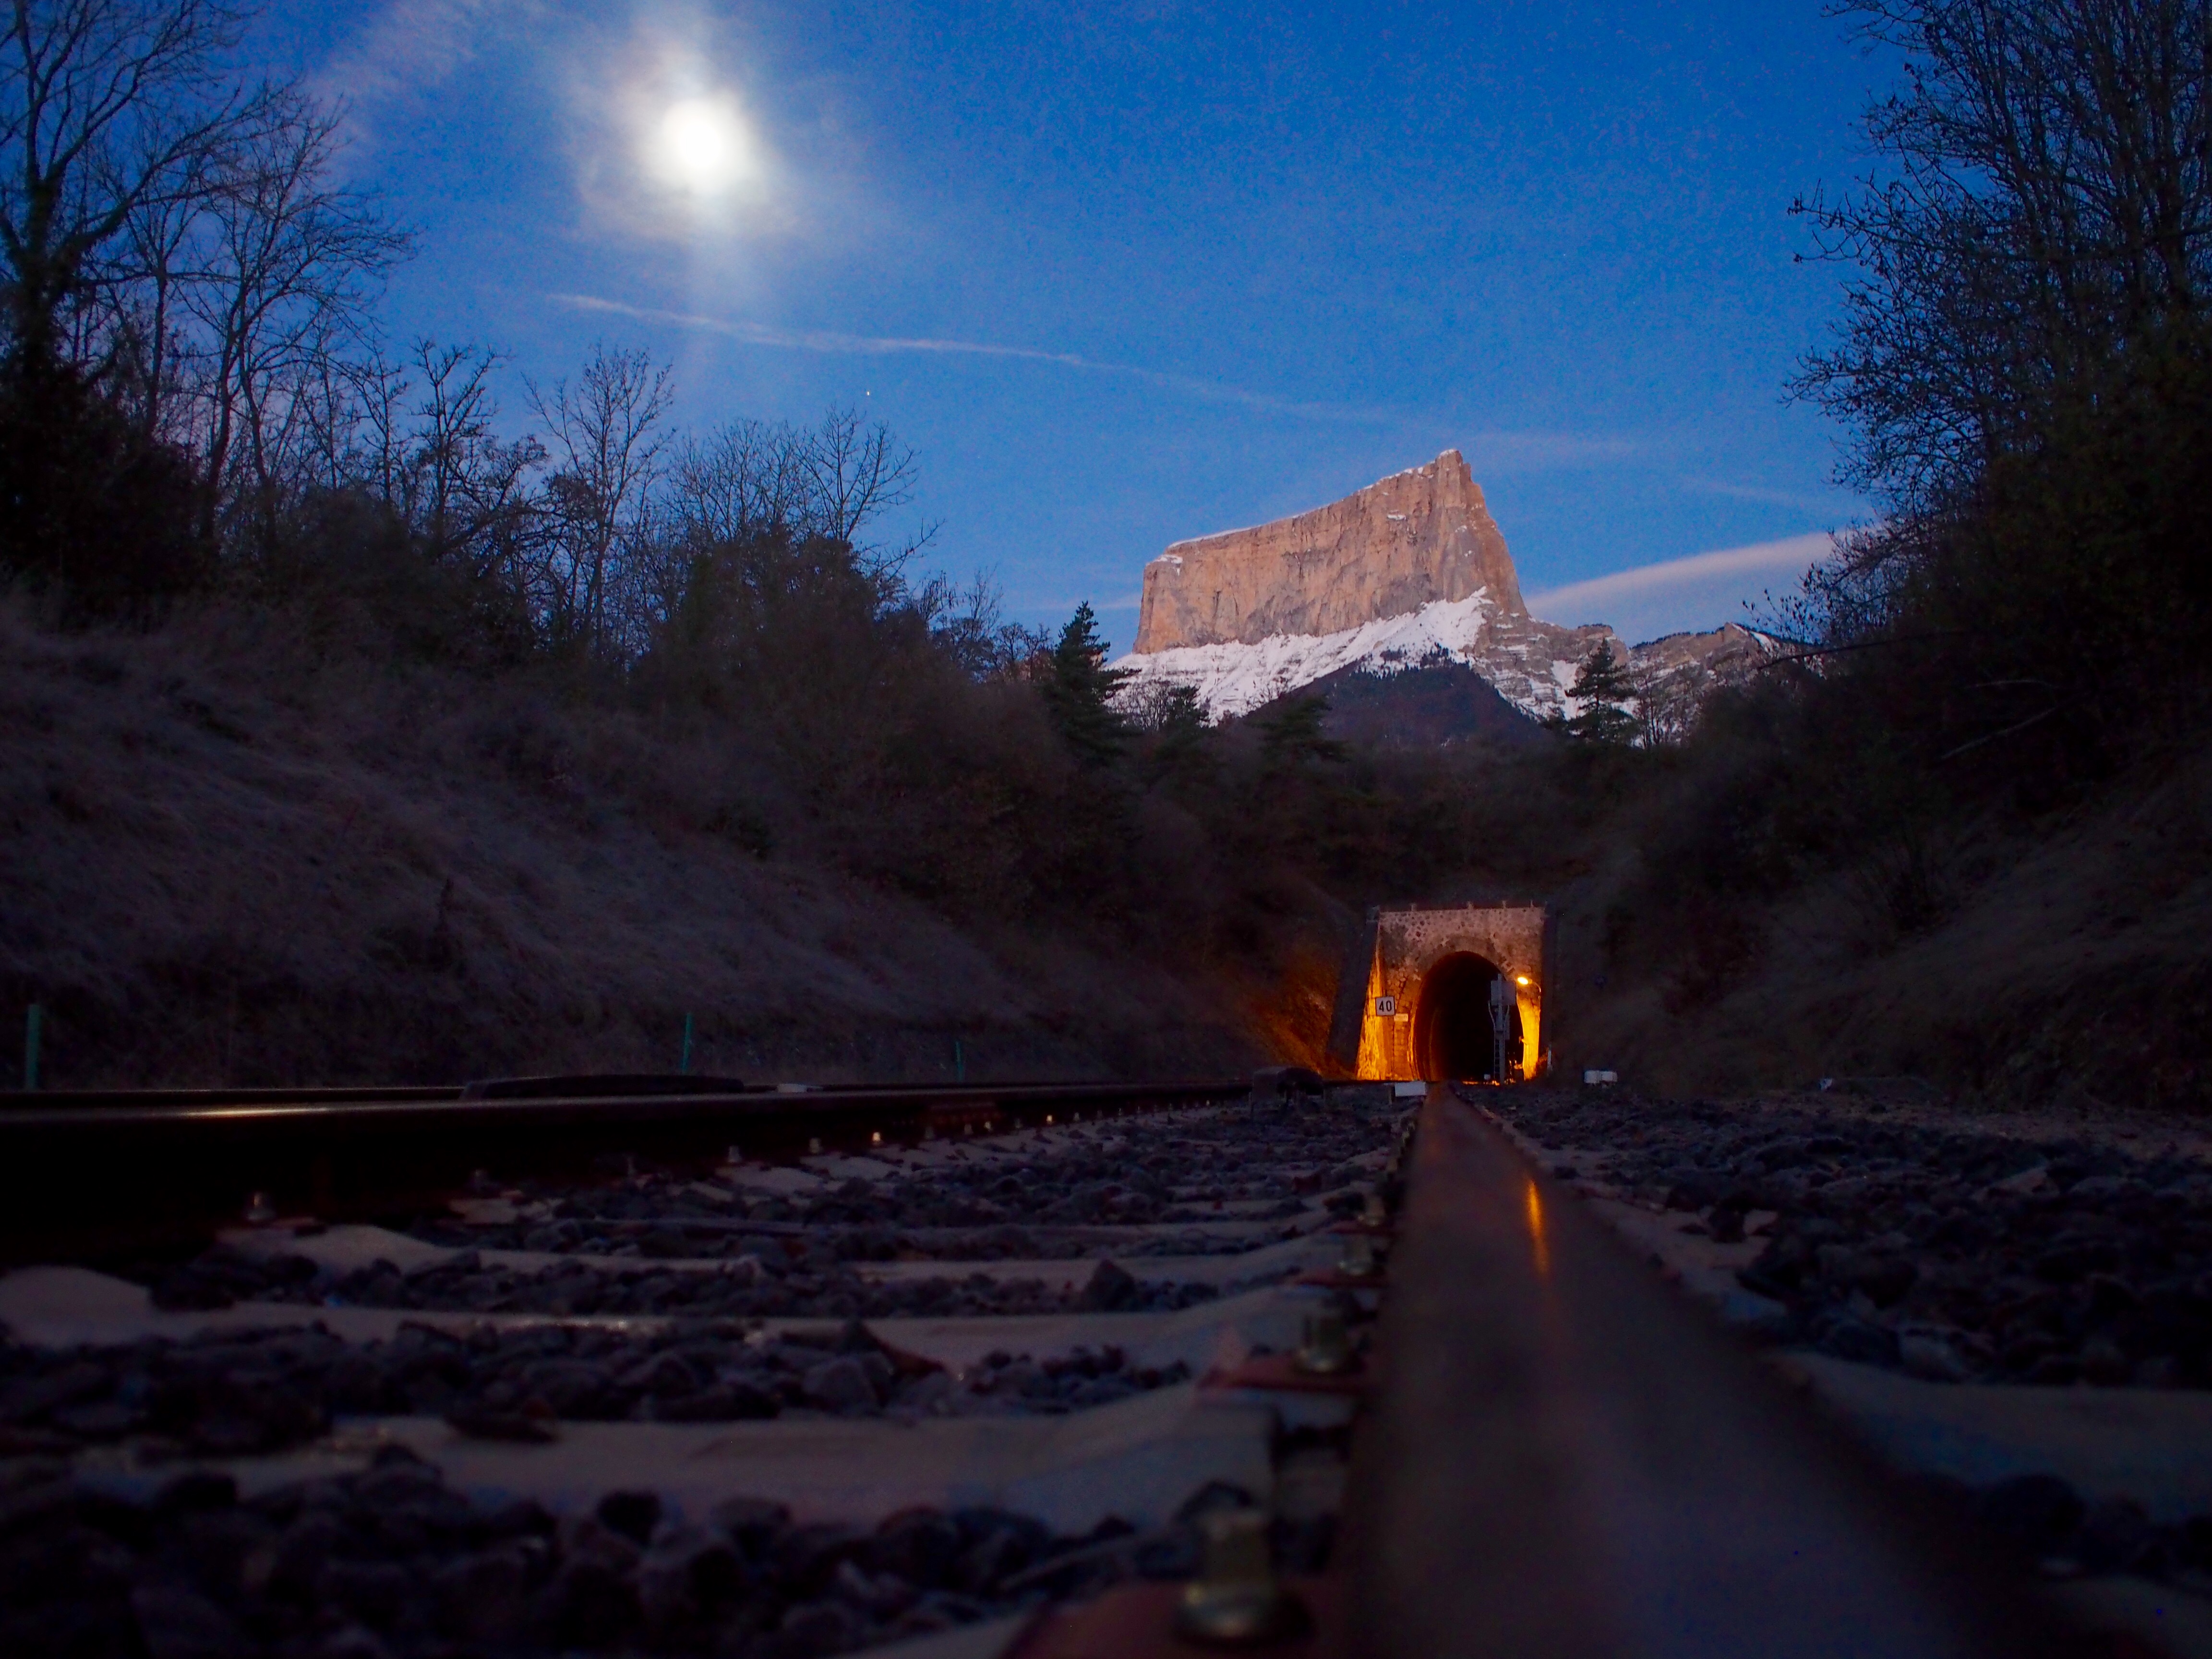
landscape, mountain, snow, winter, light, sunrise, sunset, night, sunlight, morning, dawn, mountain range, dusk, evening, weather, darkness, season, screenshot, mountainous landforms, geological phenomenon